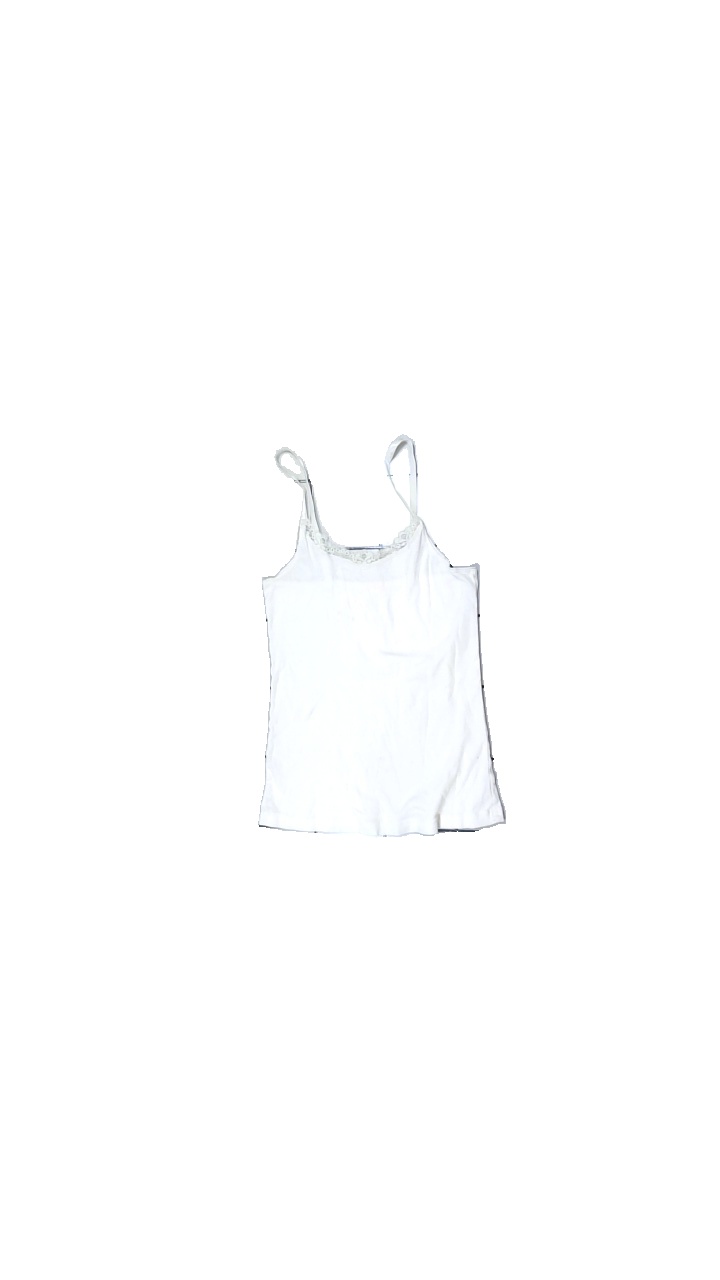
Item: Top (Ladies)
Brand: Lascana
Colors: White
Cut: Tight
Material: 100% cotton
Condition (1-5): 3
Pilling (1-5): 5
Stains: Minor
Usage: Export
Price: <50